La Haye Sainte

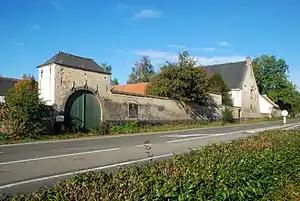
La Haye Sainte as seen from the road

La Haye Sainte (named either after Jesus' crown of thorns or a nearby bramble hedge) is a walled farmhouse compound at the foot of an escarpment near Waterloo, Belgium, on the N5 road connecting Brussels and Charleroi. It has changed very little since it played a crucial part in the Battle of Waterloo on 18 June 1815.